Brighton and Dyke Railway

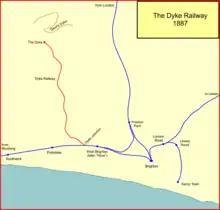
Devil's Dyke Railway

The Devil's Dyke is a spectacular beauty spot in the South Downs of England a short distance north-west of Brighton; it is said to be the deepest dry valley in the world. It is at some considerable altitude, making access a challenge. As leisure visits to such locations grew in popularity in the mid-Victorian period, the idea developed of a railway to the Devil's Dyke. A first suggestion was to connect to the London main line of the London, Brighton and South Coast Railway (LBSCR) south of Patcham, but Parliament turned this idea down.